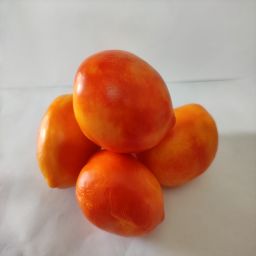
Crop: Tomato
Quality: Ripe